Laser weapon

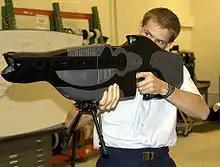
PHASR Rifle

In the 21st century, several countries have developed anti-drone laser systems to counter the increasing threat of small unmanned aerial vehicles (UAVs). These systems are designed to detect, track, and destroy drones using high-powered lasers, offering a cost-effective and flexible solution for airspace protection.